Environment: real
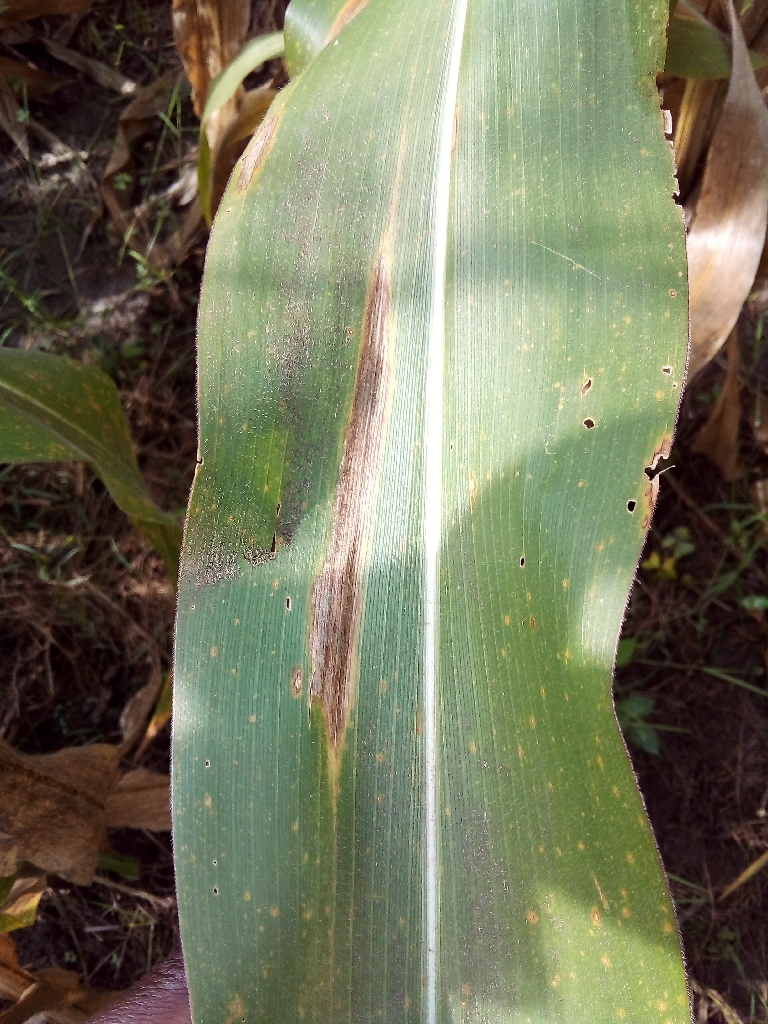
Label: northern_corn_leaf_blight